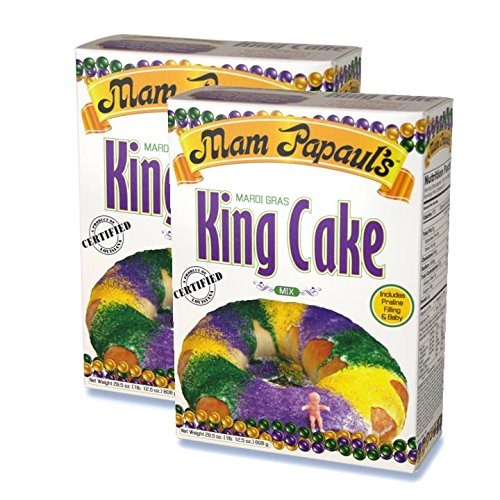
Item Name: Mam Papaul's Mardi Gras King Cake Mix Kit 28.5 oz - 2 Pack
Bullet Point 1: Mam Papaul’s King Cake Mix with Praline Filling - (2 Boxes)
Bullet Point 2: Includes: Dough Mix, Knead/Mixing Bag, Yeast, Praline Filling Mix, 3 Bags of Colored Sugar, Glaze and Plastic Baby.
Bullet Point 3: New Orleans Mardi Gras Tradition
Bullet Point 4: Each box makes 12 generous servings
Bullet Point 5: 28.5 oz per box
Product Description: Nothing says Mardi Gras in New Orleans like a traditional Mam Papaul’s King Cake. The yeast-raised dough is filled with delicious praline filling and topped with almond glaze and Mardi Gras colored cane sugar crystals. After baking the small plastic “baby” is hidden inside. The person who gets the slice with baby in it has good luck for a year or has to host the next party.<br></br>This kit contains all the components necessary to make the traditional cake. It includes a mix and knead bag, dough mix, yeast, 3 bags of colored sugar, filling mix, glaze and a plastic baby. Makes 12 generous servings.
Value: 57.0
Unit: Ounce

Price: 24.81